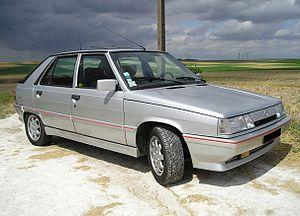
Les Renault 9 et 11 sont deux modèles d'automobiles compactes à traction avant produites par Renault durant les années 1980 à Douai. Elles seront aussi produites aux États-Unis respectivement sous les noms Renault Alliance et Renault Encore par le partenaire American Motors Corporation.